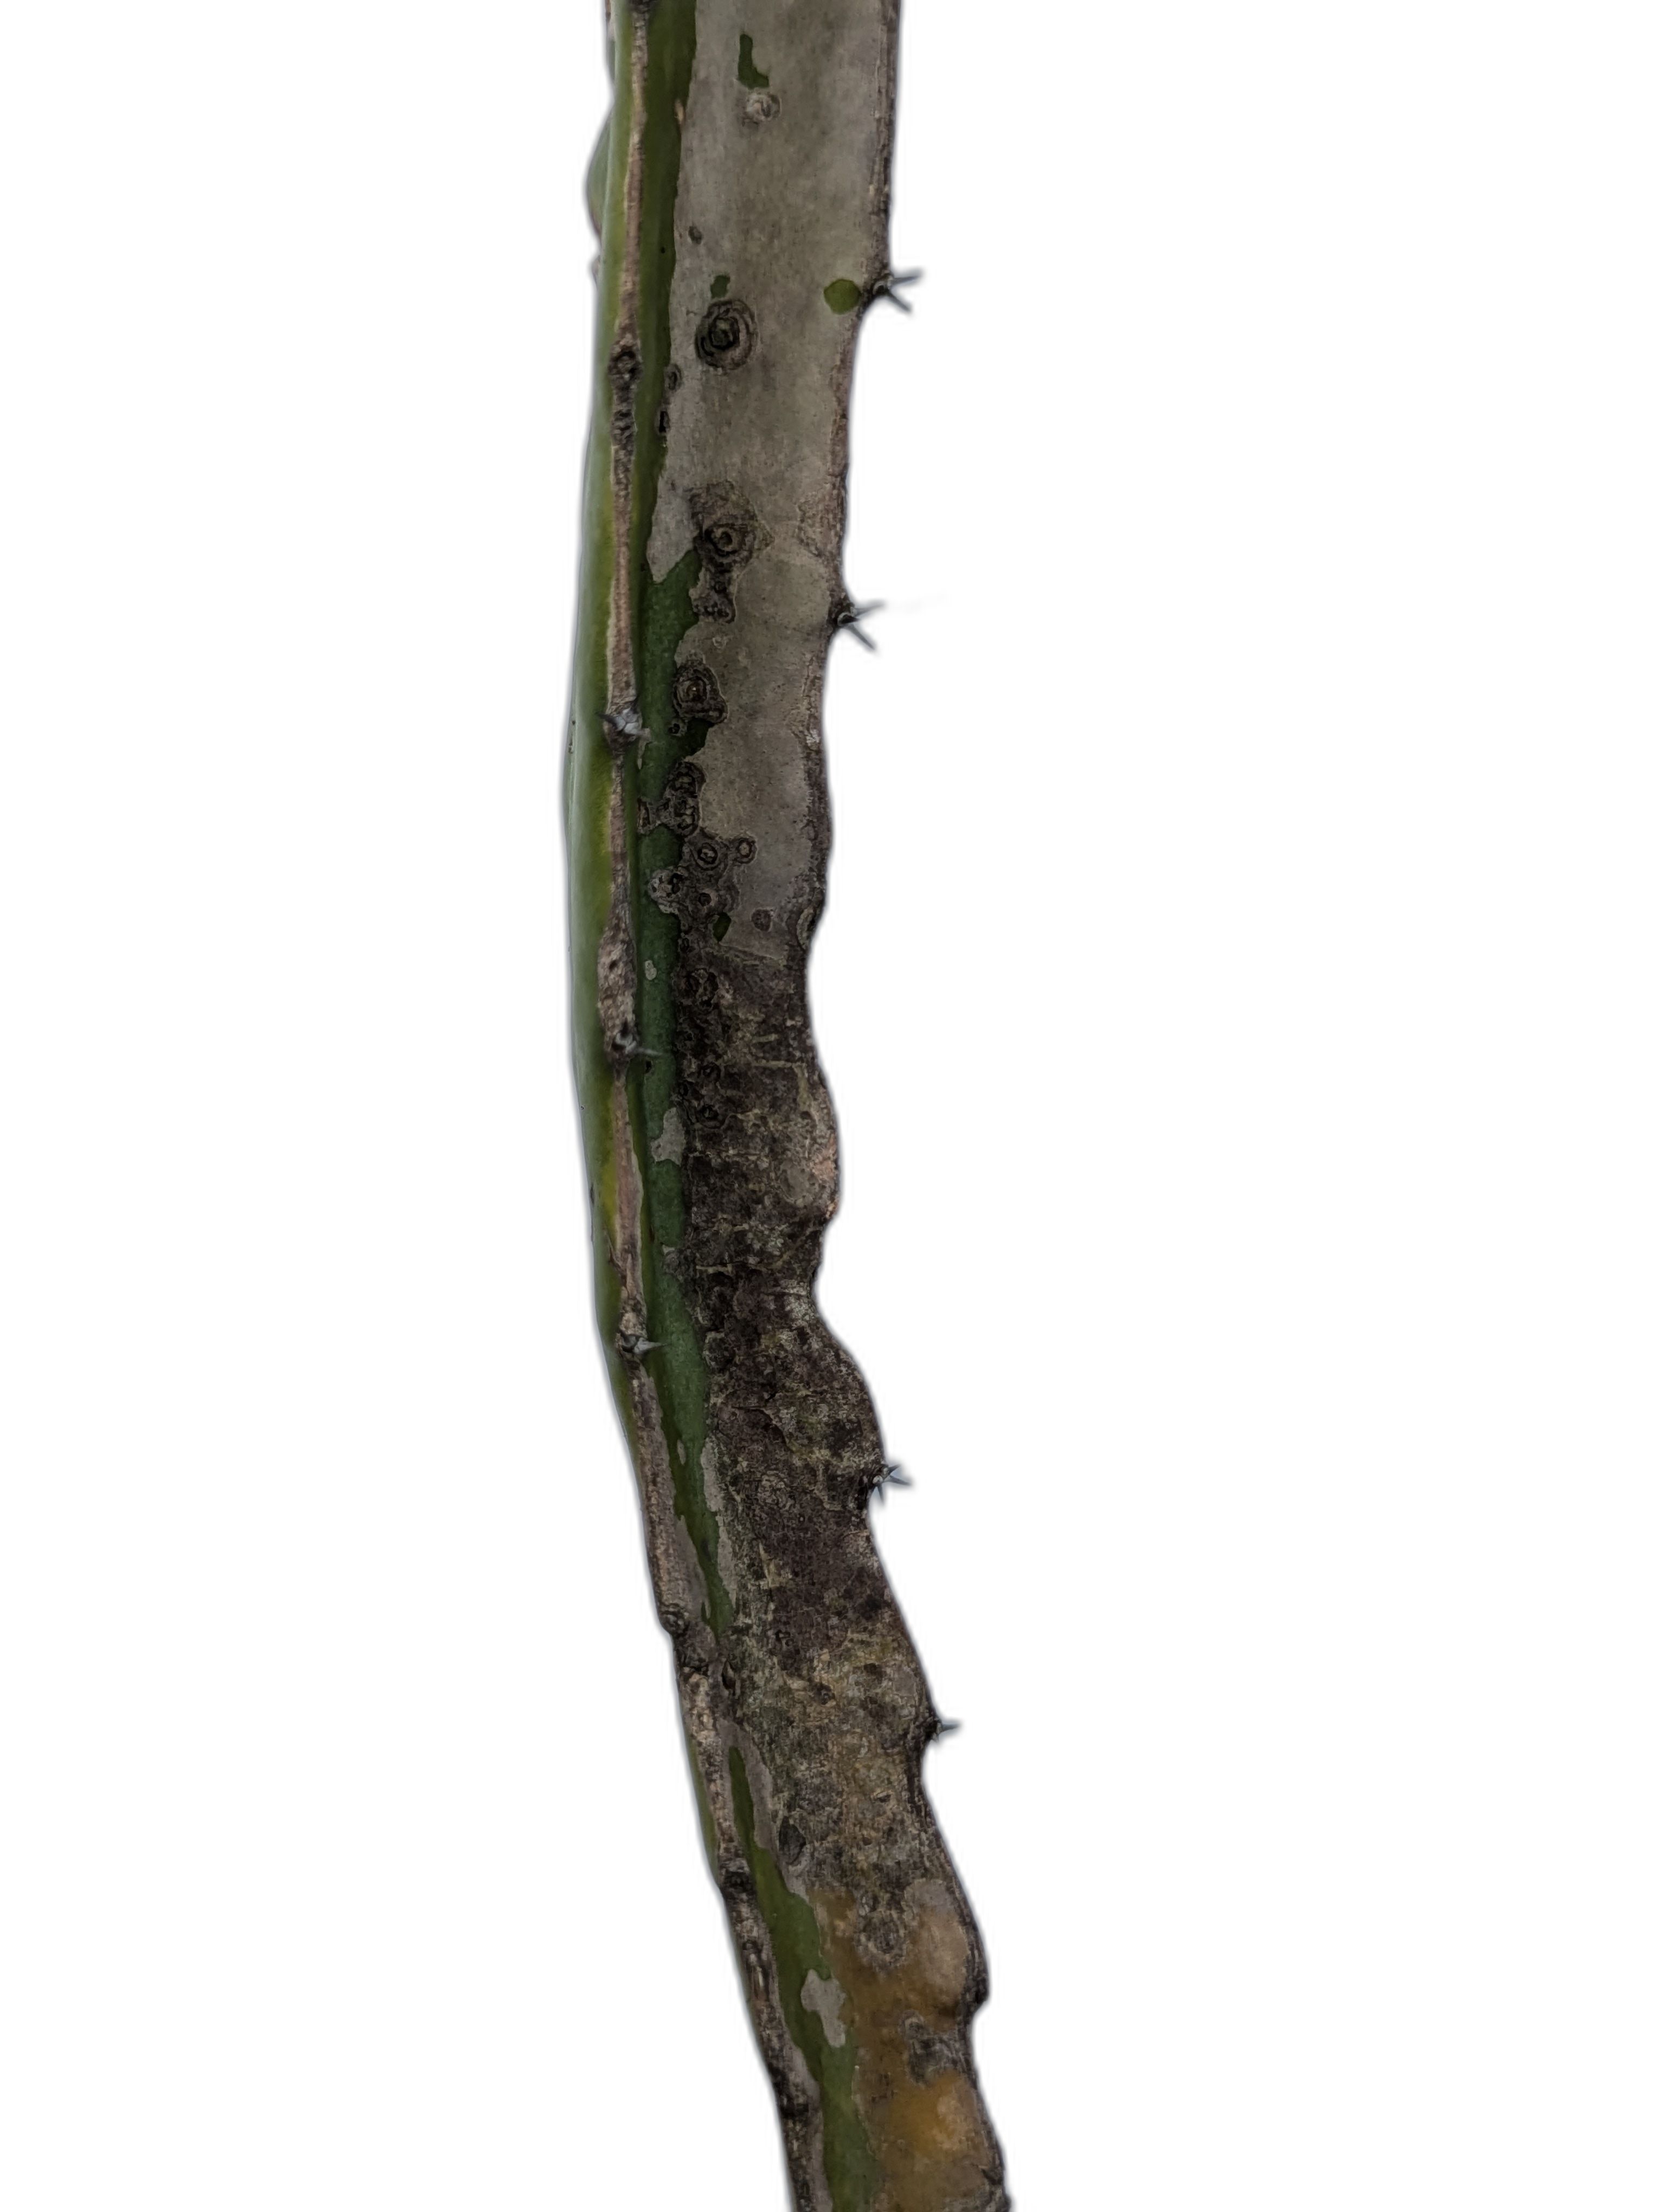
Label: Bad leaf